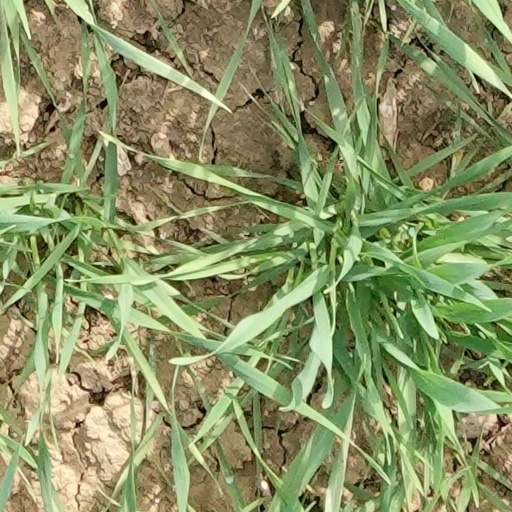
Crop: wheat